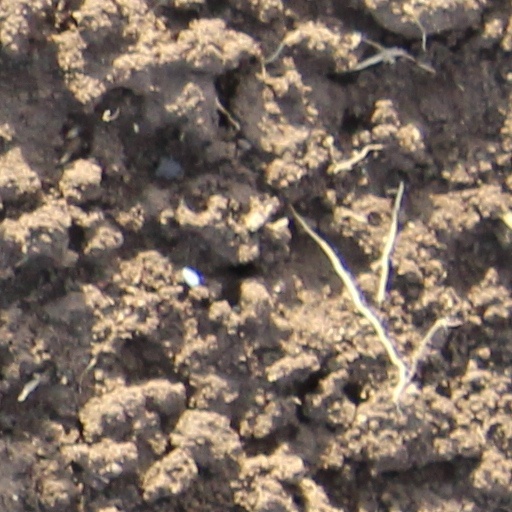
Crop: wheat